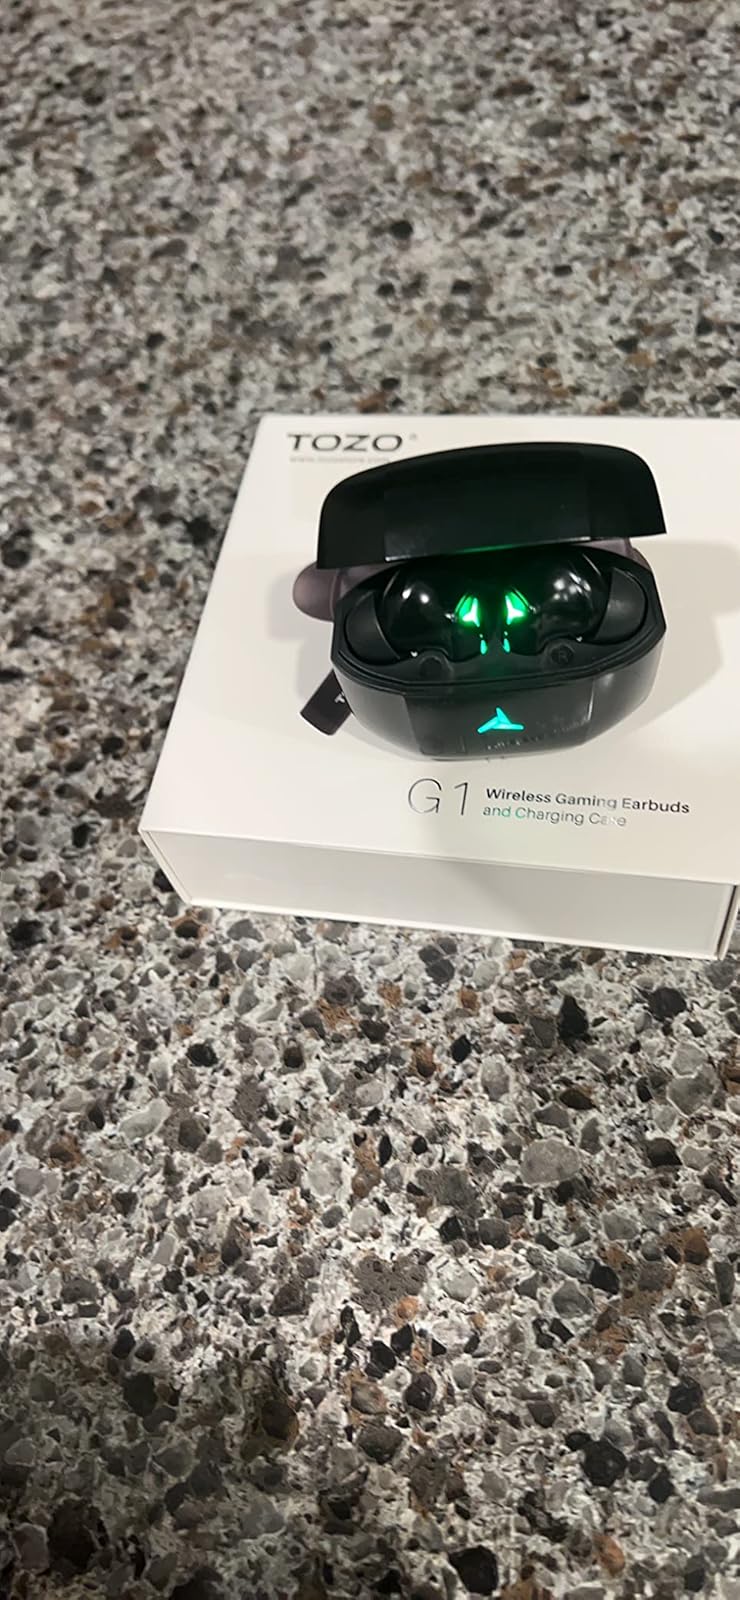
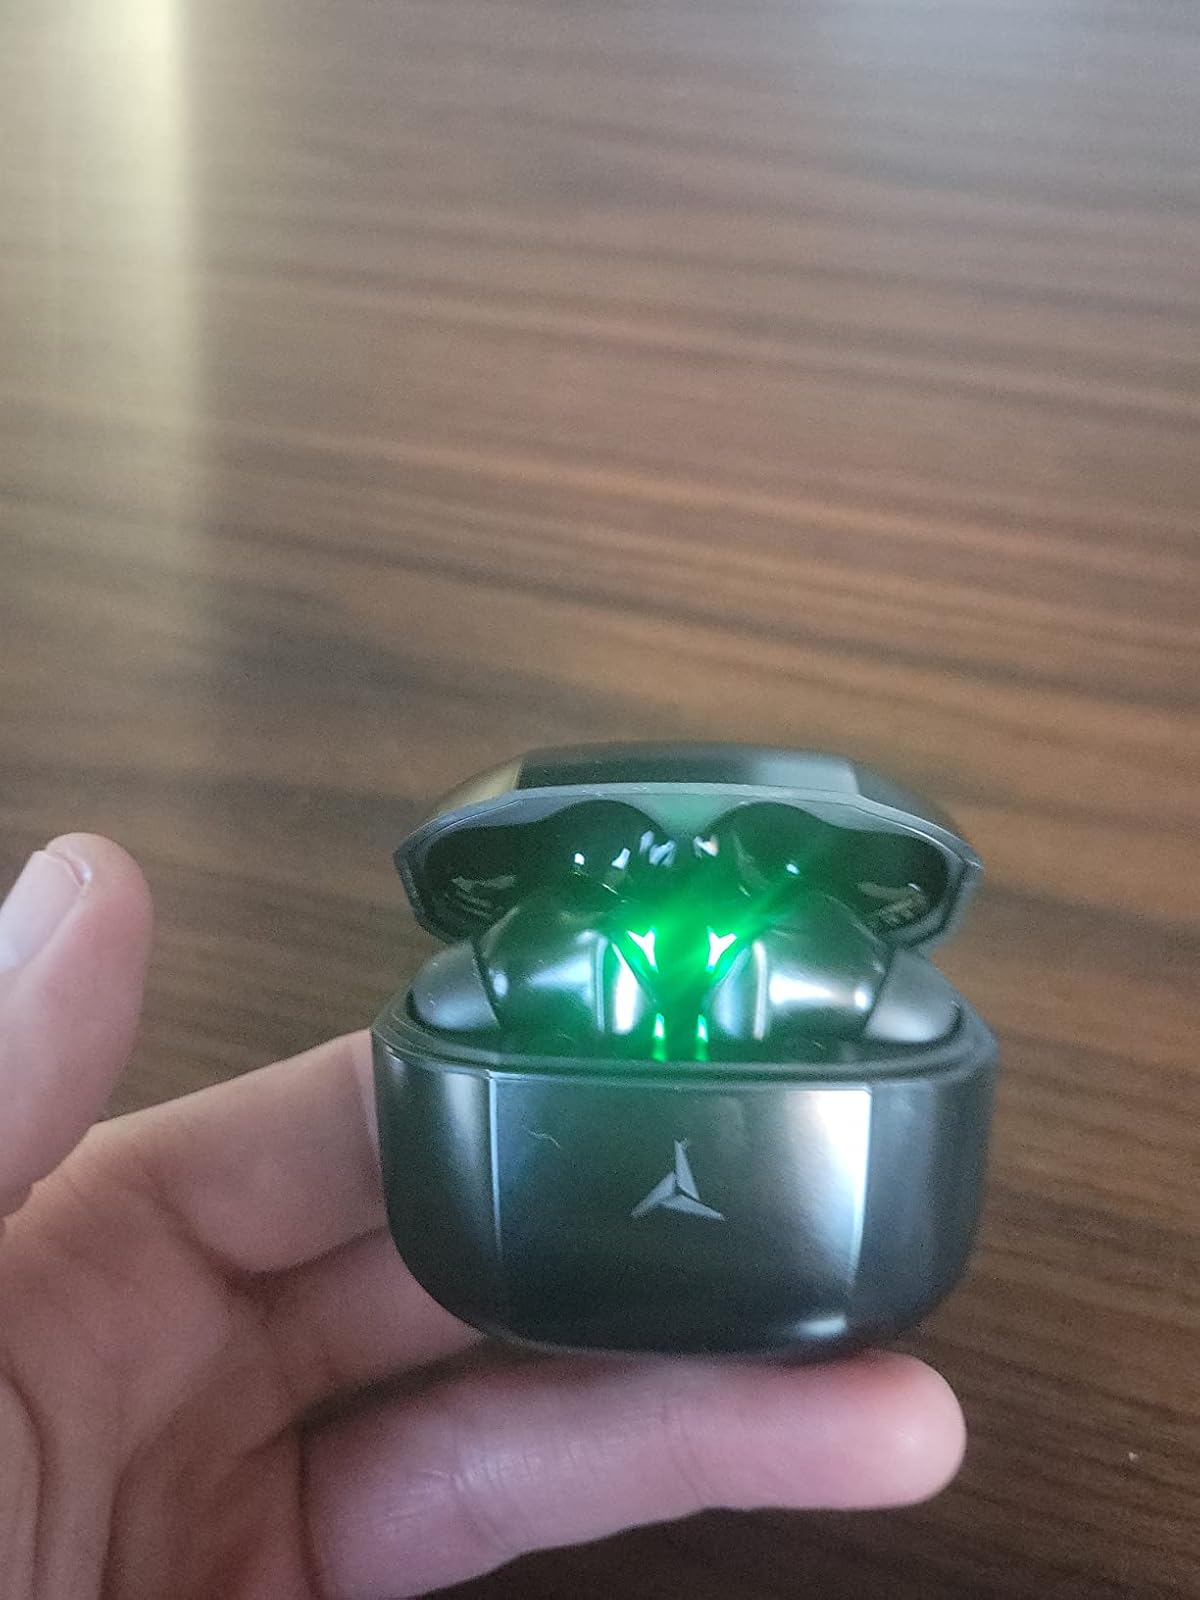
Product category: earbuds
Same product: yes